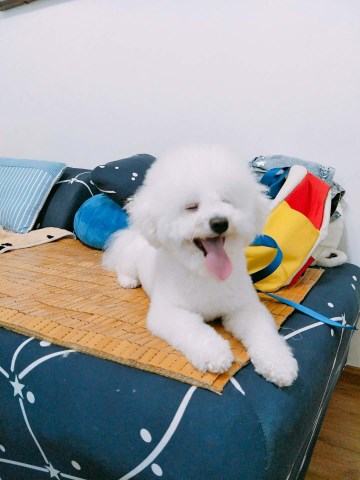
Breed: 3083-n000117-Bichon_Frise